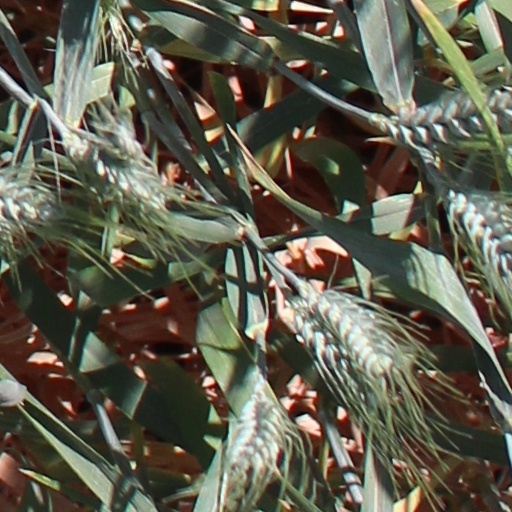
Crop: wheat